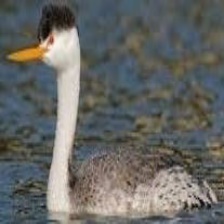
Species: CLARKS GREBE
Scientific name: AECHMOPHORUS CLARKII